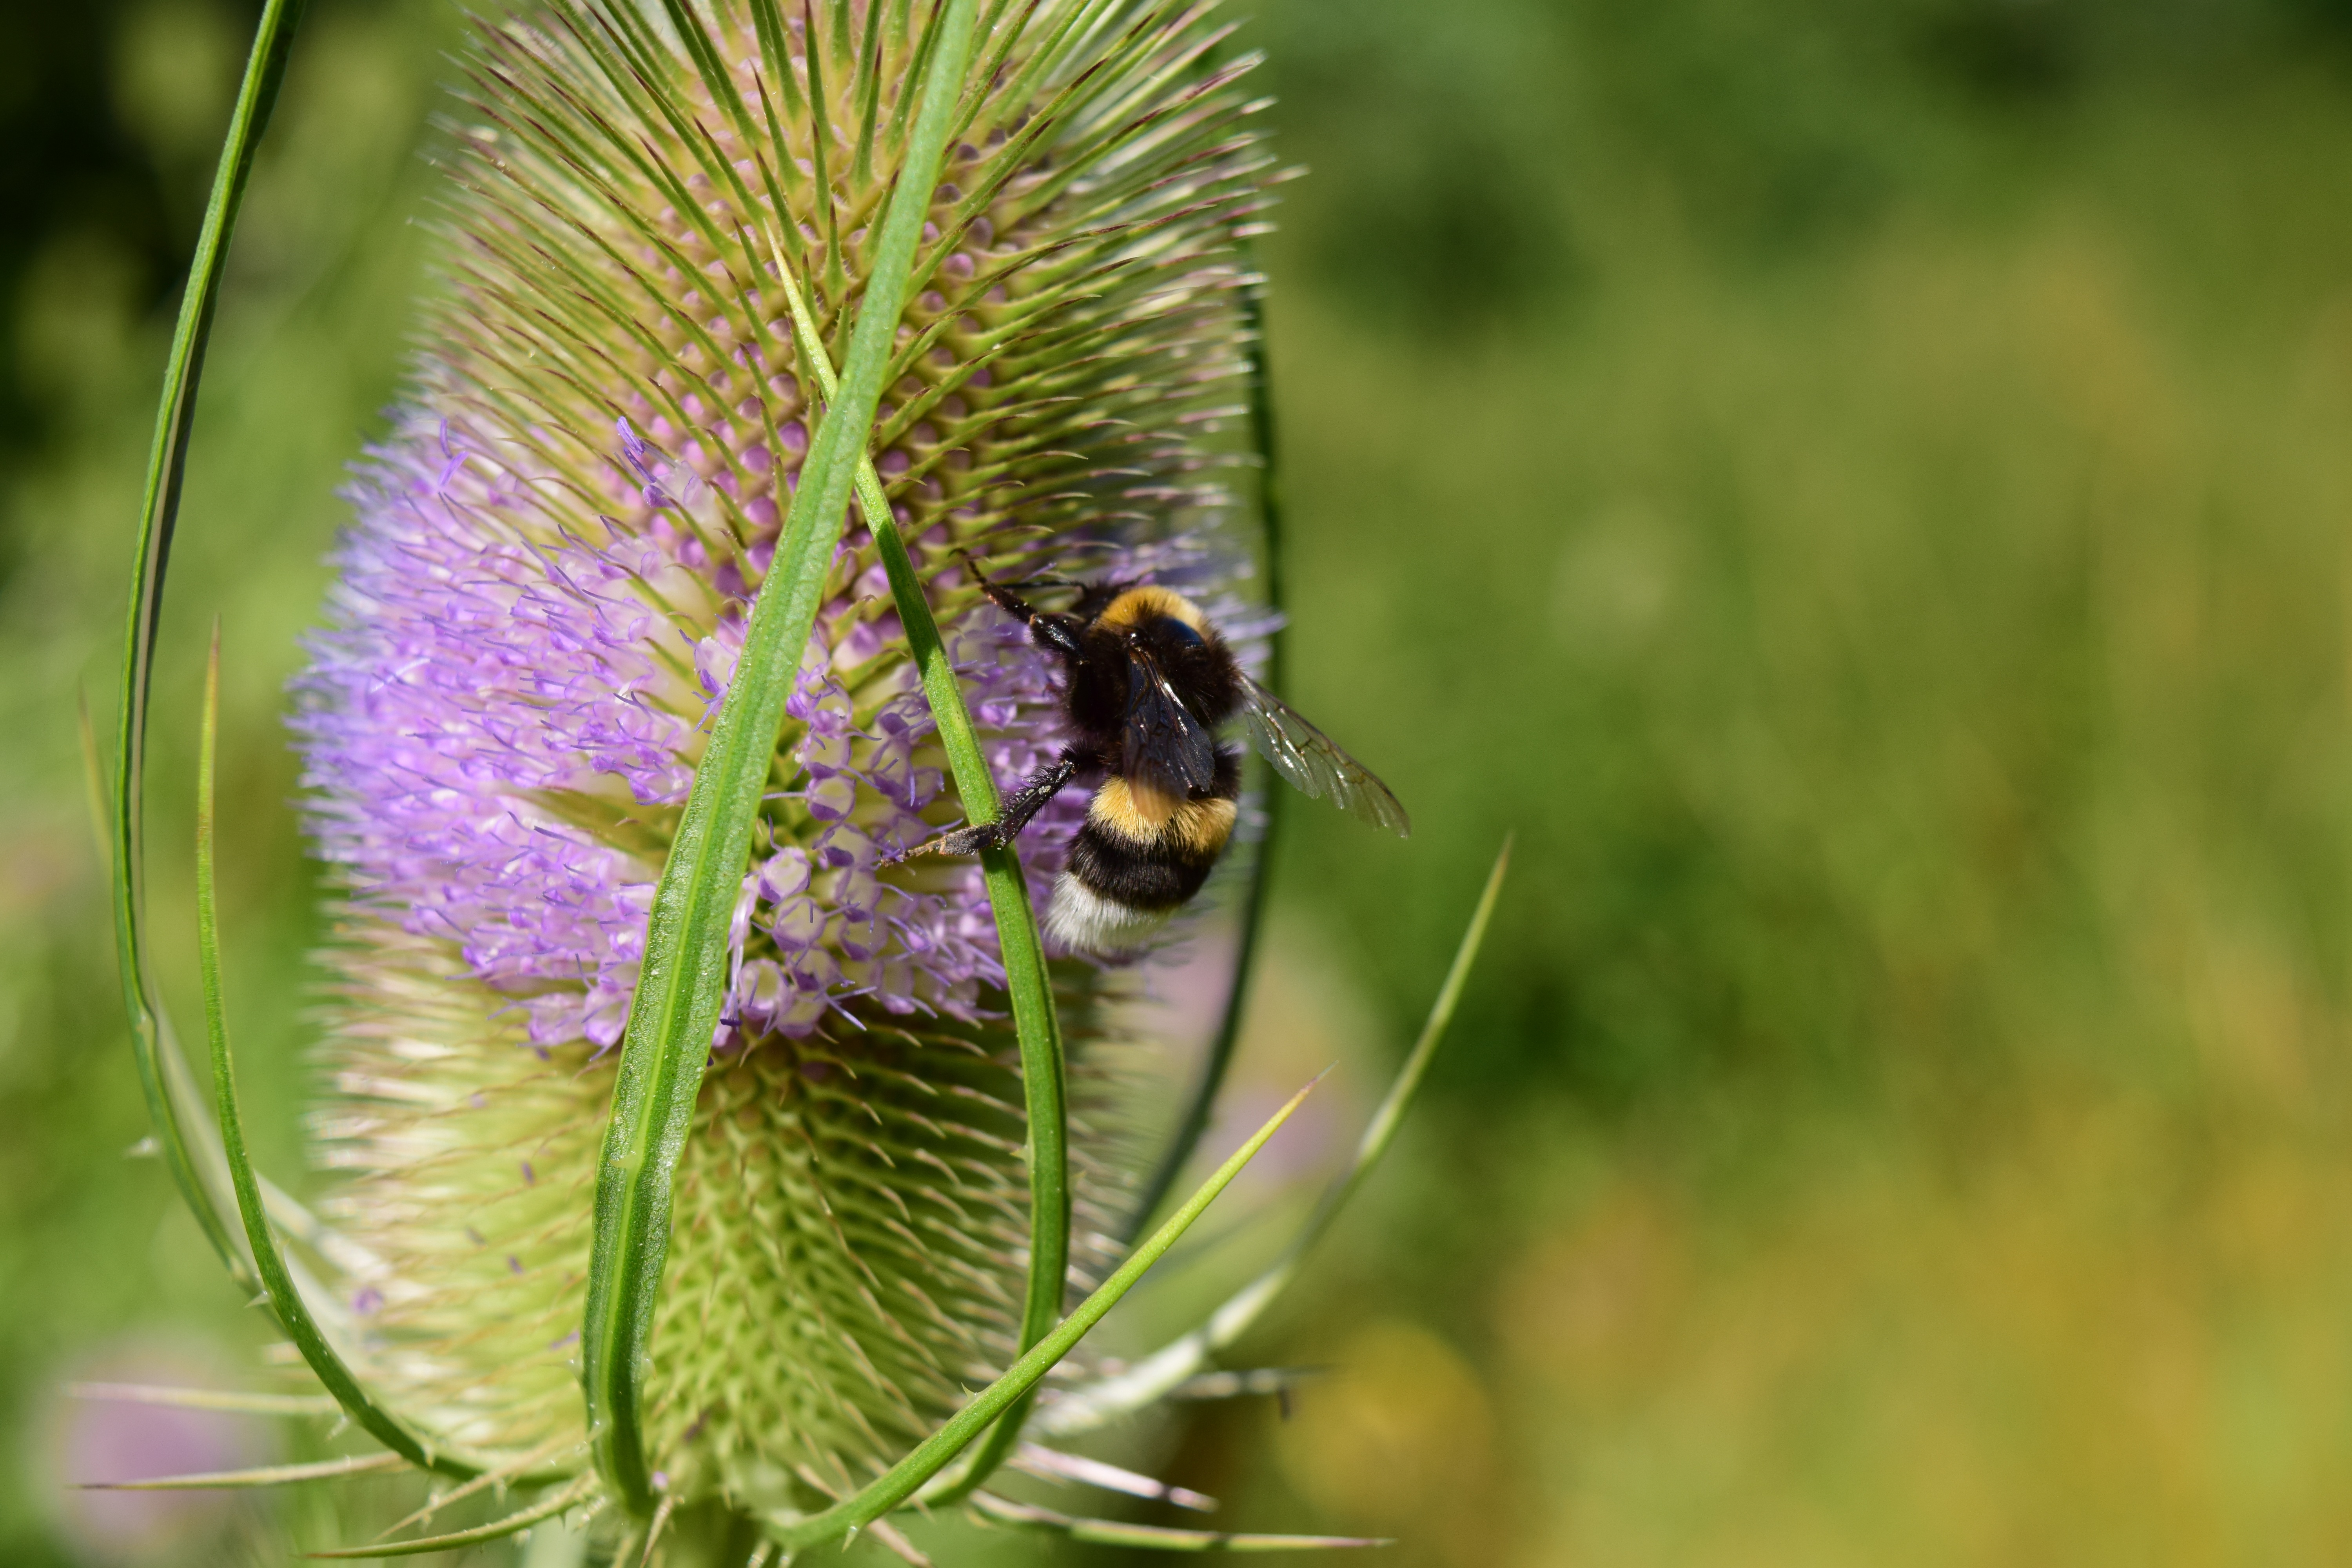
nature, prickly, flower, purple, summer, pollen, insect, close, flora, fauna, invertebrate, flowers, close up, bee, thistle, bumblebee, hummel, nectar, macro photography, honey bee, wild teasel, dipsacus fullonum, dipsacaceae, rough thistle, membrane winged insect